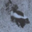
Label: skunk